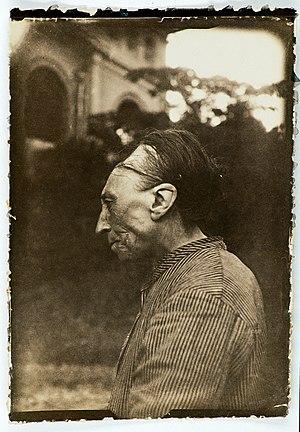
La déformation volontaire du crâne – ou, d'un usage plus courant « crâne allongé » – était une pratique culturelle dans un certain nombre de cultures sur tous les continents : en Océanie ; en Afrique avec par exemple l'ethnie des Mangbetus – qui avait une technique semblable à la déformation pratiquée dans l’Égypte antique par une certaine élite de la période amarnienne ; sur le continent européen chez les Burgondes ou certains habitants de la région de Toulouse ; en Asie chez les Huns ; dans les Amériques chez les Mayas, les Incas, et plusieurs autres peuples andins, ou dans la péninsule de Paracas – chez une civilisation bien antérieure à celle des Incas.